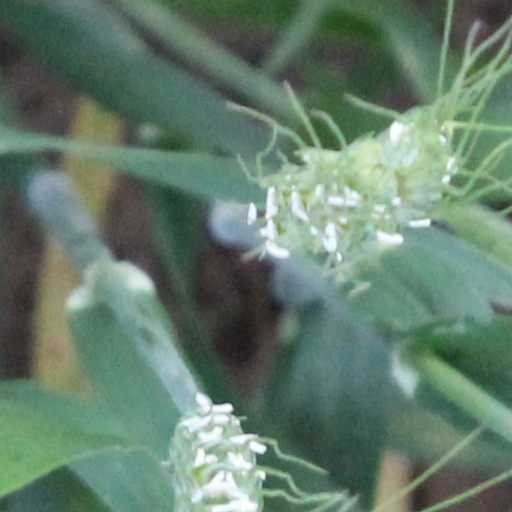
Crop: wheat